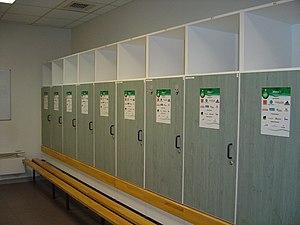
Bancs et casiers dans le vestiaire du stade Geoffroy-Guichard. Photo prise par Mickaël Roure alias Altrensa pour Wikipédia Licensing Catégorie:Image de l'ASSE
Le stade Geoffroy-Guichard, surnommé « le Chaudron » est un stade sportif français situé à Saint-Étienne, construit en 1930. Il est situé au nord de la ville dans le quartier de Carnot Le Marais.